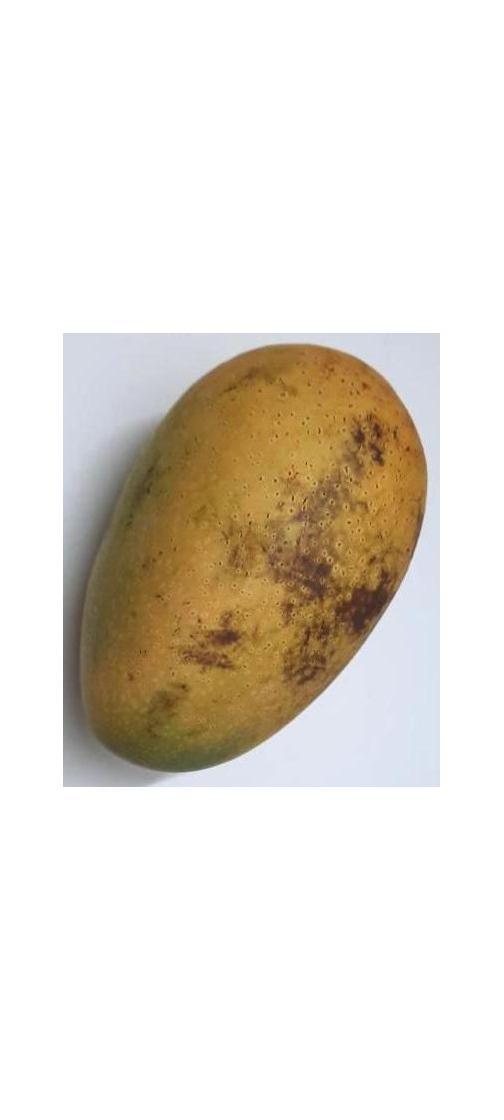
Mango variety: Ashshina Classic